Mirabell Palace

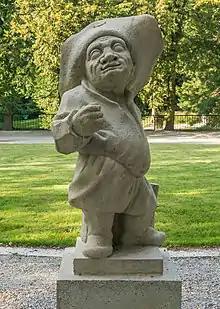
One of the dwarf statues inside the Dwarf Garden

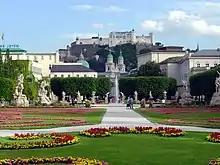
Mirabell gardens, looking toward Hohensalzburg Fortress

The "Mirabellgarten" was laid out under Prince-Archbishop Johann Ernst von Thun from 1687 according to plans designed by Johann Bernhard Fischer von Erlach. In its geometrically-arranged gardens are mythology-themed statues dating from 1730 and four groups of sculpture (Aeneas, Hercules, Paris and Pluto), created by Italian sculptor Ottavio Mosto from 1690. It is noted for its boxwood layouts, including a sylvan theater ("Heckentheater") designed between 1704 and 1718. An orangery was added in 1725.